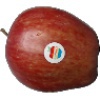
Label: Apple Red 1